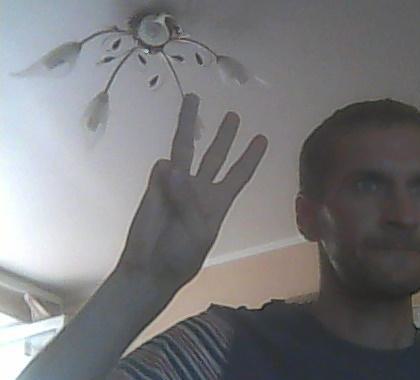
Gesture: three